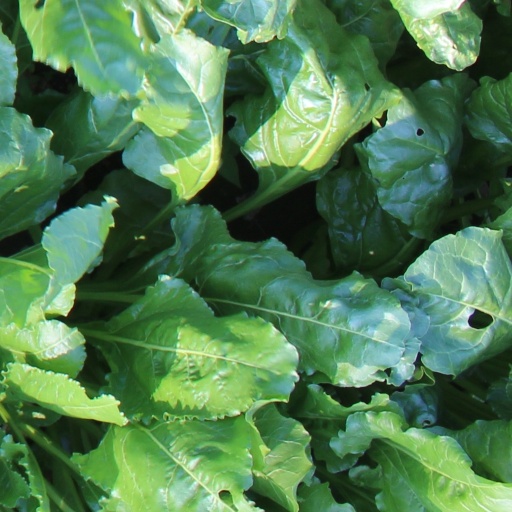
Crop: sugar beet